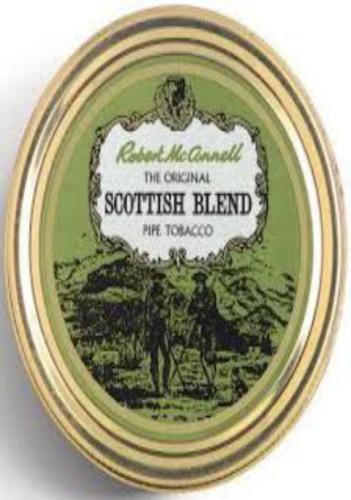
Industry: Food